Big Thicket

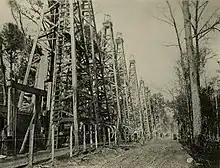
Oil derricks in Sour Lake, Hardin County 1903

Uplands (aka: longleaf pine-bluestem uplands; dry upland forests; longleaf pine uplands) In its natural state, this ecosystem is often described as having a park-like appearance, with widely spaced pine and oak trees, and grasses growing in the partially shaded open areas. Longleaf pine-bluestem grass uplands are most extensive in northern areas, on higher elevation plateaus between streams and dry upper slopes, where the soils of the Catahoula, Fleming, Willis, and Bentley formations often have several feet of moderately coarse sand over an iron oxide clay or plinthite hardpan stratum. The permeable sands and topography provide good drainage in the uplands which are relatively dry. Smaller fragments of this type are also found throughout the south where higher ridges, hills, and knolls occur. Longleaf pine ("Pinus palustris") is a common species in this ecosystem and one of the dominant trees along with shortleaf pine ("Pinus echinata") and a variety of oaks ("Quercus"). Understory shrubs include flowering dogwood ("Cornus florida") and American holly ("Ilex opaca"). Plant ecologist Geraldine Watson stated the U.S. Forest Service grass herbarium in Louisiana has over 200 species of grasses from this range and various bluestem grasses ("Andropogon") are the dominant ground cover. Wildflowers like purple pleat-leaf ("Alophia drummondii") and bird-foot violet ("Viola pedata") grow in the lighter, semi-shaded areas, while Texas Dutchman's-pipe ("Aristolochia reticulata") and false foxglove ("Aureolaria grandiflora") grow in the deeper shade. Streams flowing through these areas can support large stands of southern bracken fern ("Pteridium aquilinum"). Longleaf pine, bluestem grass, and many other plants in these areas are pyrophytic (adapted and resistant to wildfire), and wildfires are a critical factor in maintaining this ecosystem. Historically, naturally occurring fires would periodically eliminate non-pyrophytic plant species encroaching on this plant community. However, decades of fire suppression has allowed a wide mixture of species to invade and in time has turned many of the upland localities into beech-magnolia-loblolly slope forest or oak-hickory forest. Additionally, many areas clearcut for lumber have been replanted with rows of the faster growing, non-native slash pine ("Pinus elliottii") eliminating much of the longleaf pine-bluestem grass uplands from Texas.